List of Hagström users

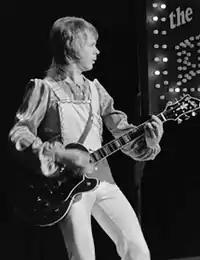
Björn Ulvaeus of ABBA playing a Hagström Swede on The Eddy-Go-Round Show, 1975

This is a list of musicians who are either high profiled and/or have a long and faithful history of playing Hagström instruments, both of the original run in Sweden and of the current re-issues sold under the Hagström name.